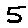
Label: 5